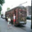
Label: streetcar